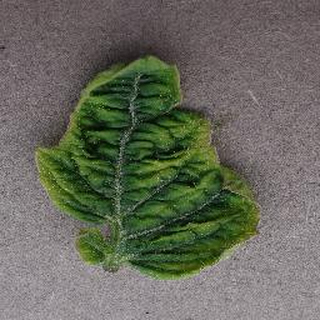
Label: tomato_yellow_leaf_curl_virus